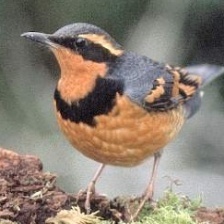
Species: VARIED THRUSH
Scientific name: IXOREUS NAEVIUS